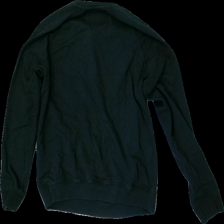
View: back
Type: Sweater
Category: Ladies
Brand: Lager 157
Material: 64% Cotton 36% Polyester
Cut: Regular, C-collar
Size: M
Season: All
Price range: <50
Recommended usage: Export
Description: Black sweatshirt